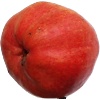
Label: Pear Red 1